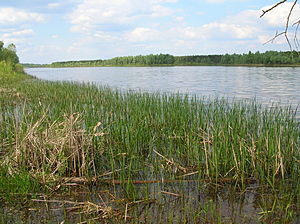
Holocaust / Oprettelsen af koncentrationslejre – optakt til holocaust / Ghettoer, sterilisation og skydning
Pripjat-sumpene, som Himmler fik jaget jødinderne ud i.
Holocaust er betegnelsen for de folkemord det Nazistiske regime udførte i årene 1933 til 1945, hvor der døde mellem 11 til 18 millioner mennesker.